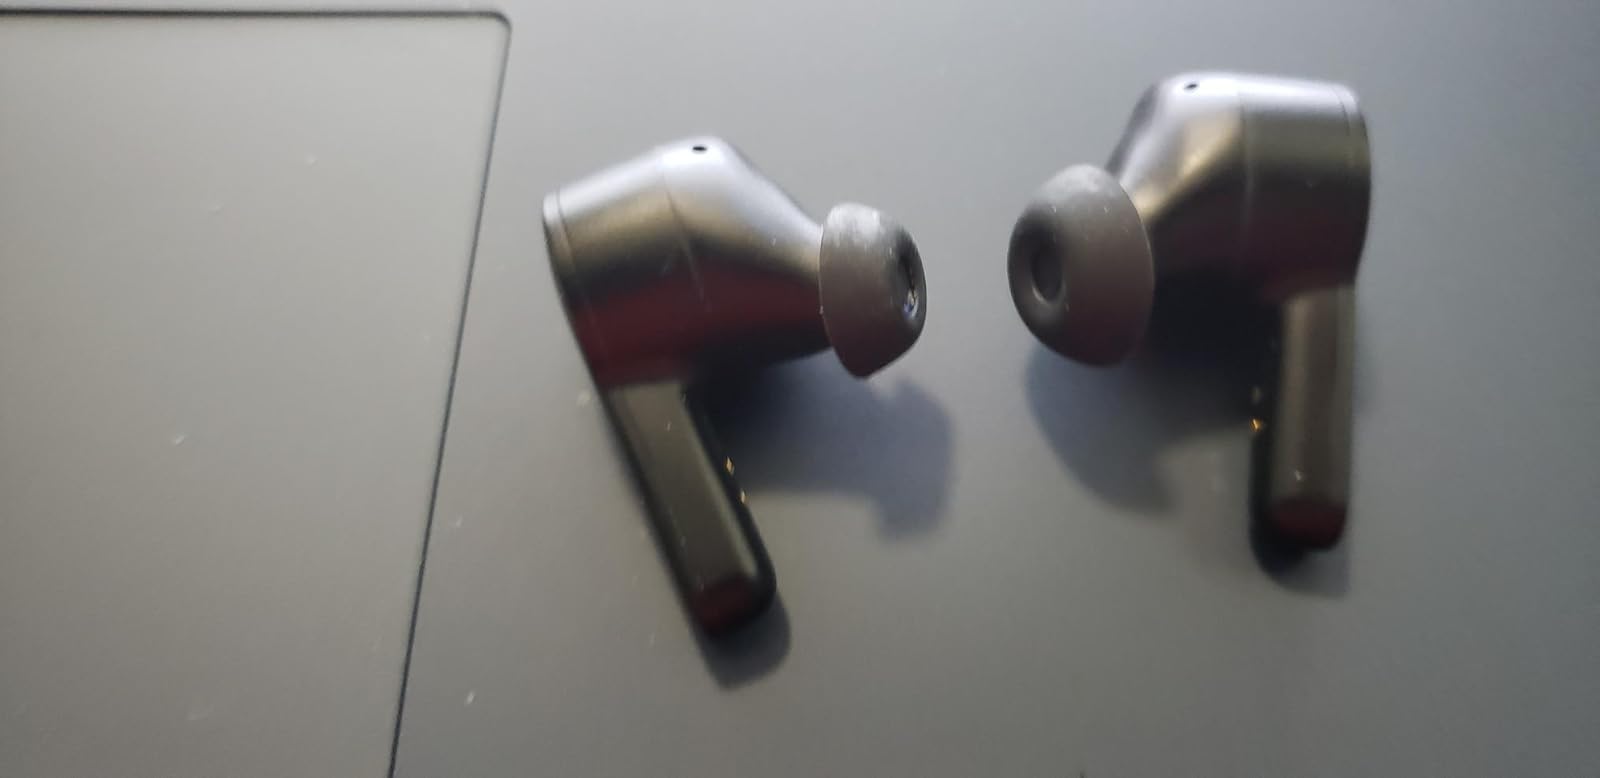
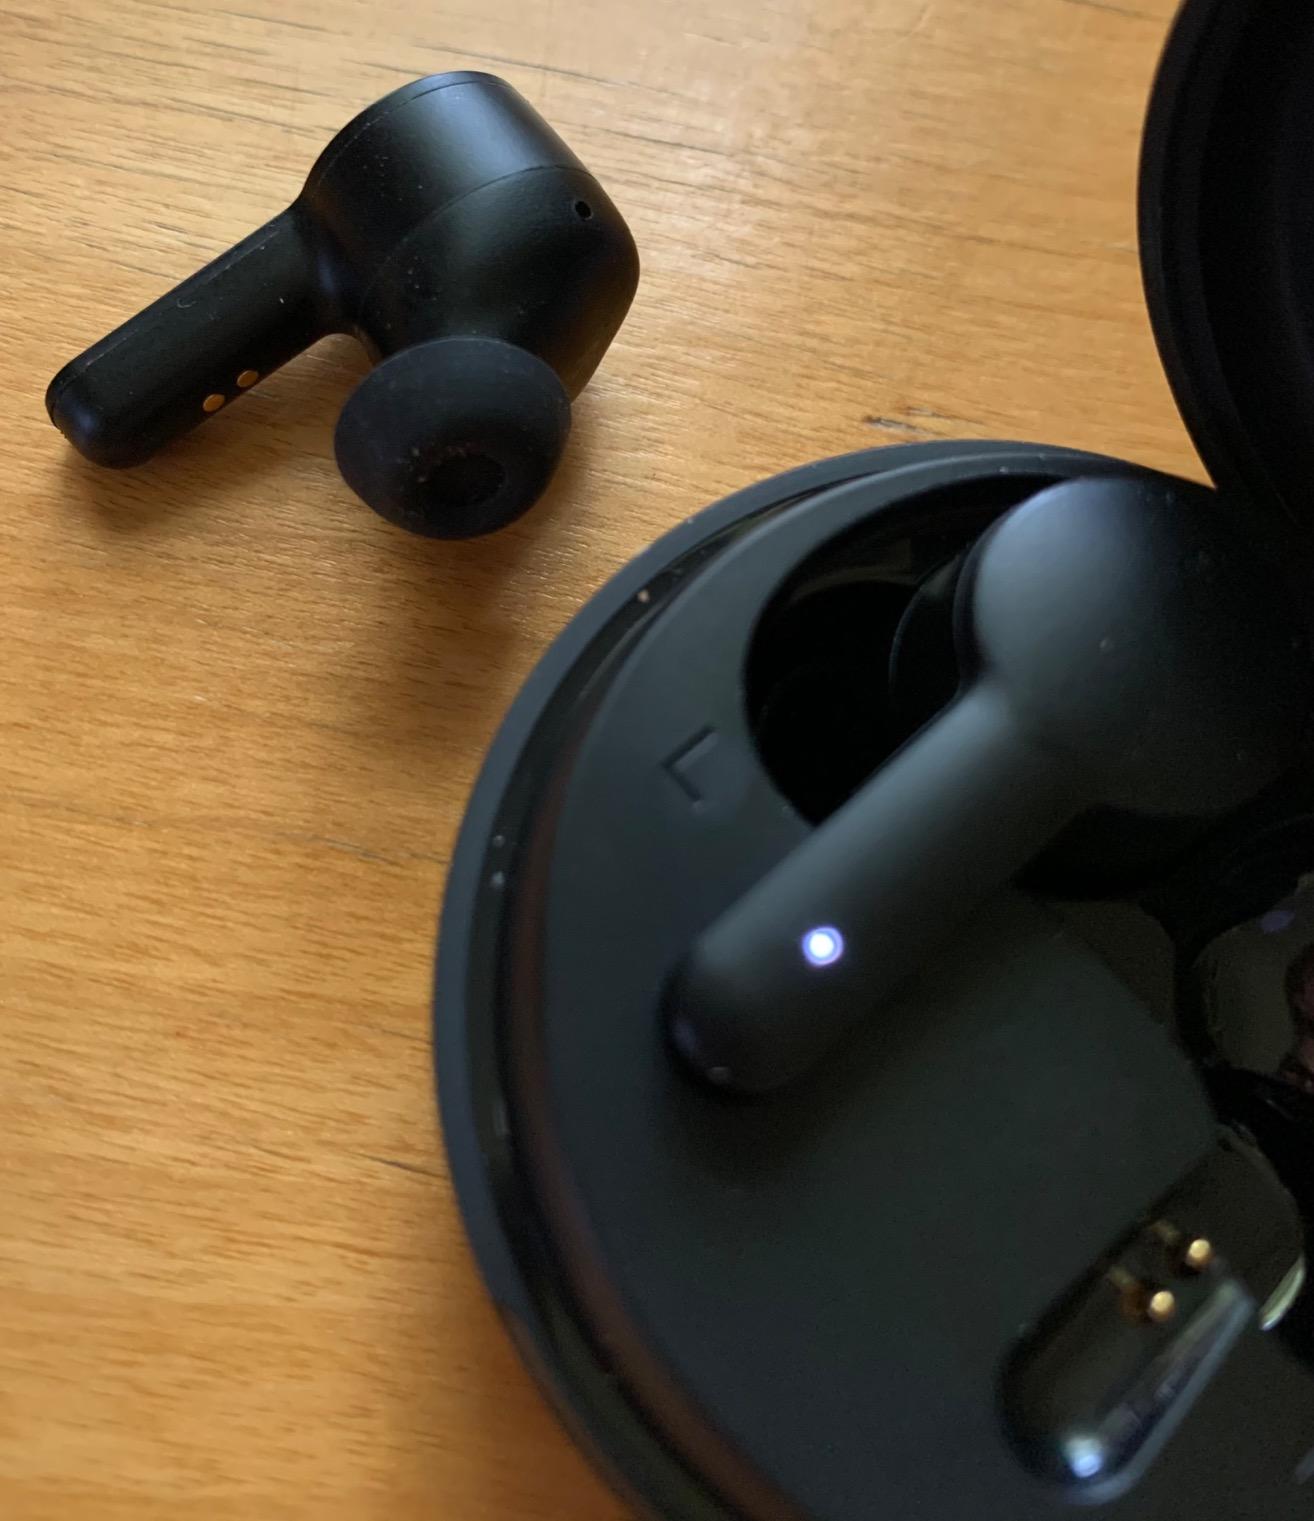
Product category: earbuds
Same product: yes